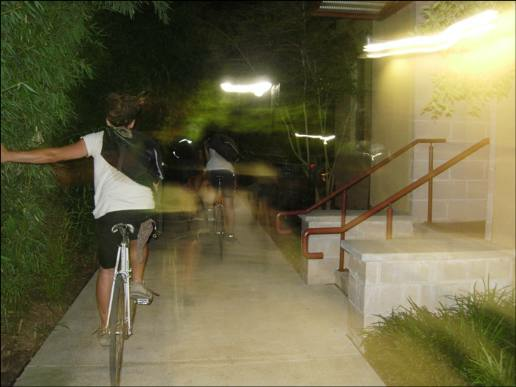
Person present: Yes